Charles Cholmondeley (intelligence officer)

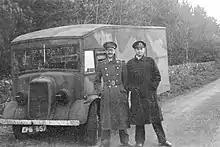
Cholmondeley (left) and Montagu in 1943

Flight Lieutenant Charles Christopher Cholmondeley (27 January 1917 – 15 June 1982) was a British intelligence officer known for his leading role in Operation Mincemeat, a critical military deception operation which misdirected German forces' attention away from the Allied invasion of Sicily in Operation Husky.